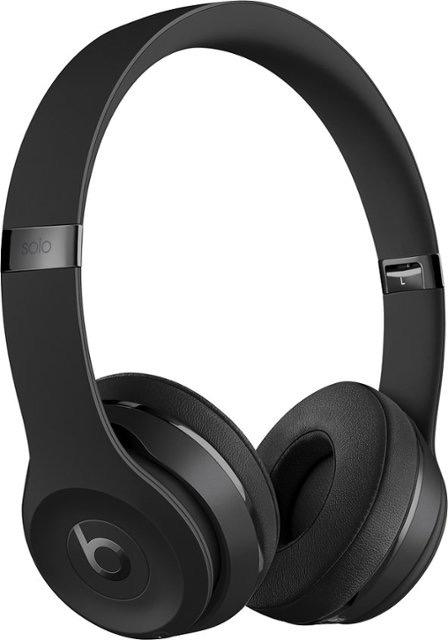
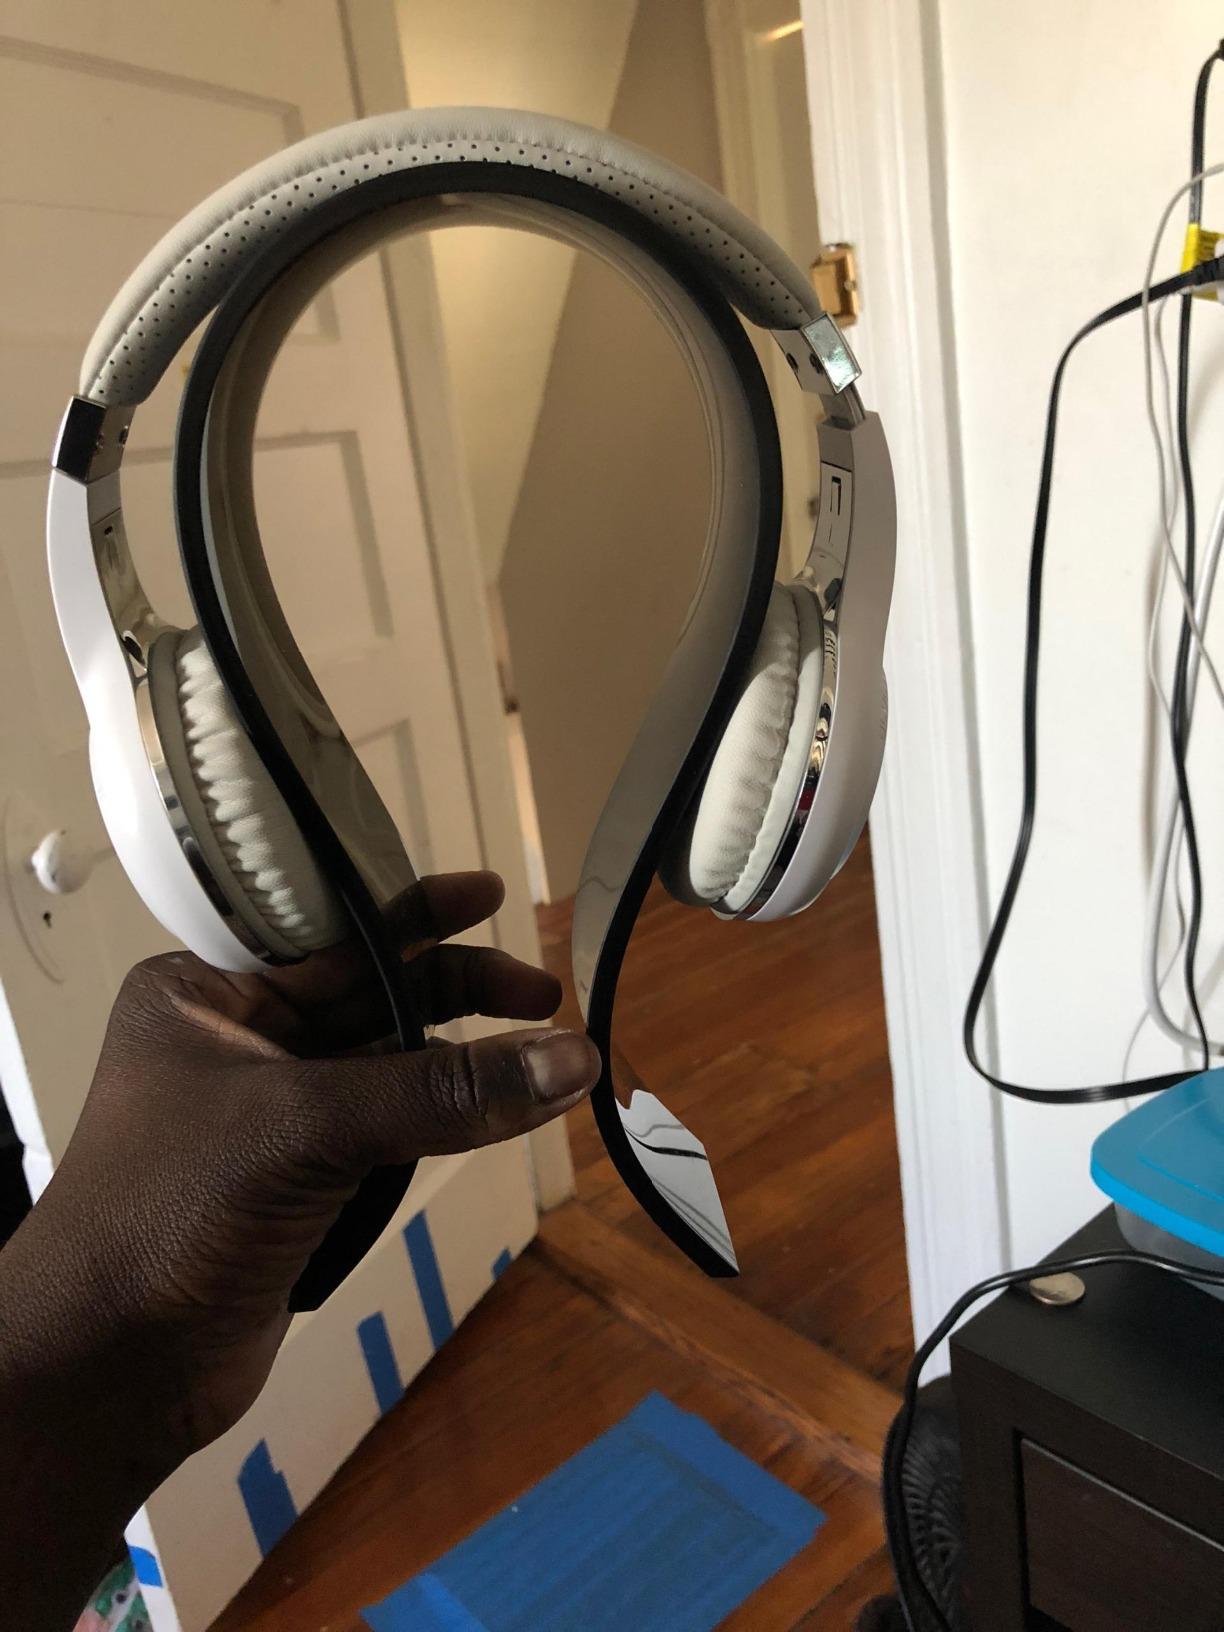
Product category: headphones
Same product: no